Centralized traffic control

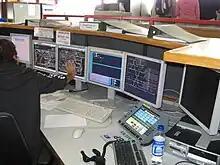
Computer-based controls for a modern electronic interlocking

Although some railroads still rely on older, simpler electronic lighted displays and manual controls, in modern implementations, dispatchers rely on computerized systems similar to supervisory control and data acquisition (SCADA) systems to view the location of trains and the aspect, or display, of absolute signals. Typically, these control machines will prevent the dispatcher from giving two trains conflicting authority without needing to first have the command fail at the remote interlocking. Modern computer systems generally display a highly simplified mock-up of the track, displaying the locations of absolute signals and sidings. Track occupancy is displayed via bold or colored lines overlaying the track display, along with tags to identify the train (usually the number of the lead locomotive). Signals which the dispatcher can control are represented as either at Stop (typically red) or "displayed" (typically green). A displayed signal is one which is not displaying Stop and the exact aspect that the crew sees is not reported to the dispatcher.